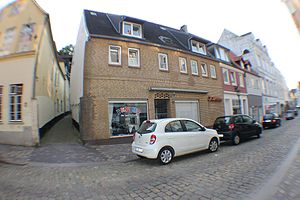
Ramsherred (Flensborg)
Skt. Gertruds Kirke var beliggende et sted ved den nuværende Nørregade
Ramsherred er et ældre navn på området omkring Nørregade i Flensborgs indre by. Kvarteret strakte sig fra vandløbet ved Nygade til Nørreport og udgjorde oprindeligt Skt. Gertrud Sogn. Dets mark udgjorde tidligere den nordlige del af byens grund.